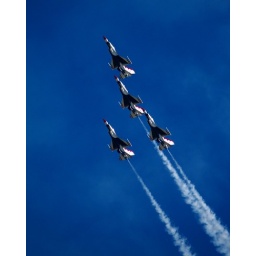
I love the deep blue sky in this picture... will attempt to do even better tomorrow!